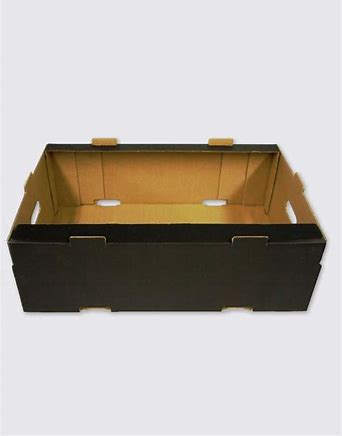
Label: cardboard